Sierra de San Pedro Mártir National Park

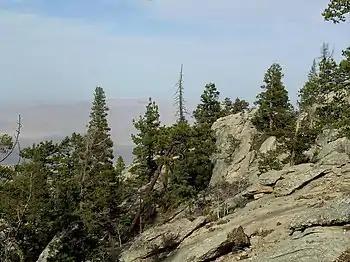
Granite rock formations in Sierra San Pedro Martir

The first European explorations of the region were realized by the Jesuit order during the evangelization era of the neo-Hispanic territories of California. The regions of the Sierra de San Pedro Mártir are thought to have been explored by father Eusebio Francisco Kino and father Wenceslao Link in 1701. Later the Dominicans continuing the evangelization movement built the Misión San Pedro Mártir de Verona in the southern part of the park, but only ruins are left of the site.